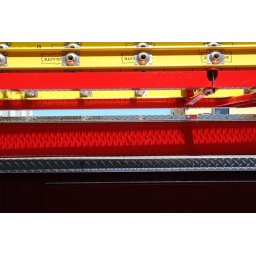
Friendly firefighters stopped by Peet's for coffee, parking their truck across from our sidewalk bench.